Panerai

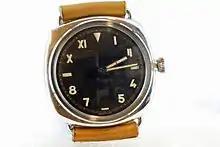
Ref. 3646 from 1944 with Rolex "California" dial

Panerai offers watches across four marketing lines: Historic, Contemporary, Manifattura and Special Editions in runs of 500, 1000, 2,000 or 4,000 units; each with its issue number on the case back. The company issues Special Editions by year. For example, in 2006 issued the "1936 California Dial Radiomir" special edition, a reissue of the first Panerai model presented to the Italian Marina Militare with production limited to 1936 units.